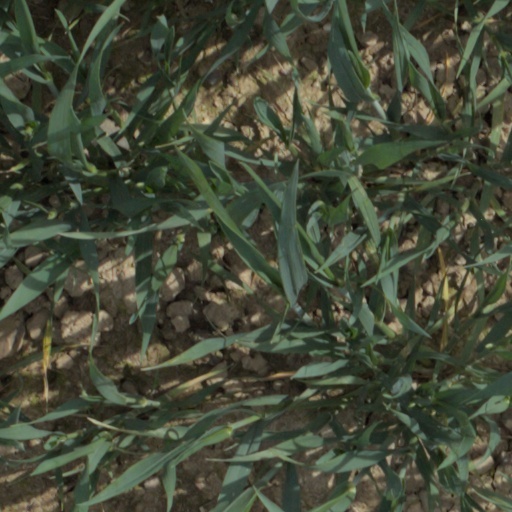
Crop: wheat